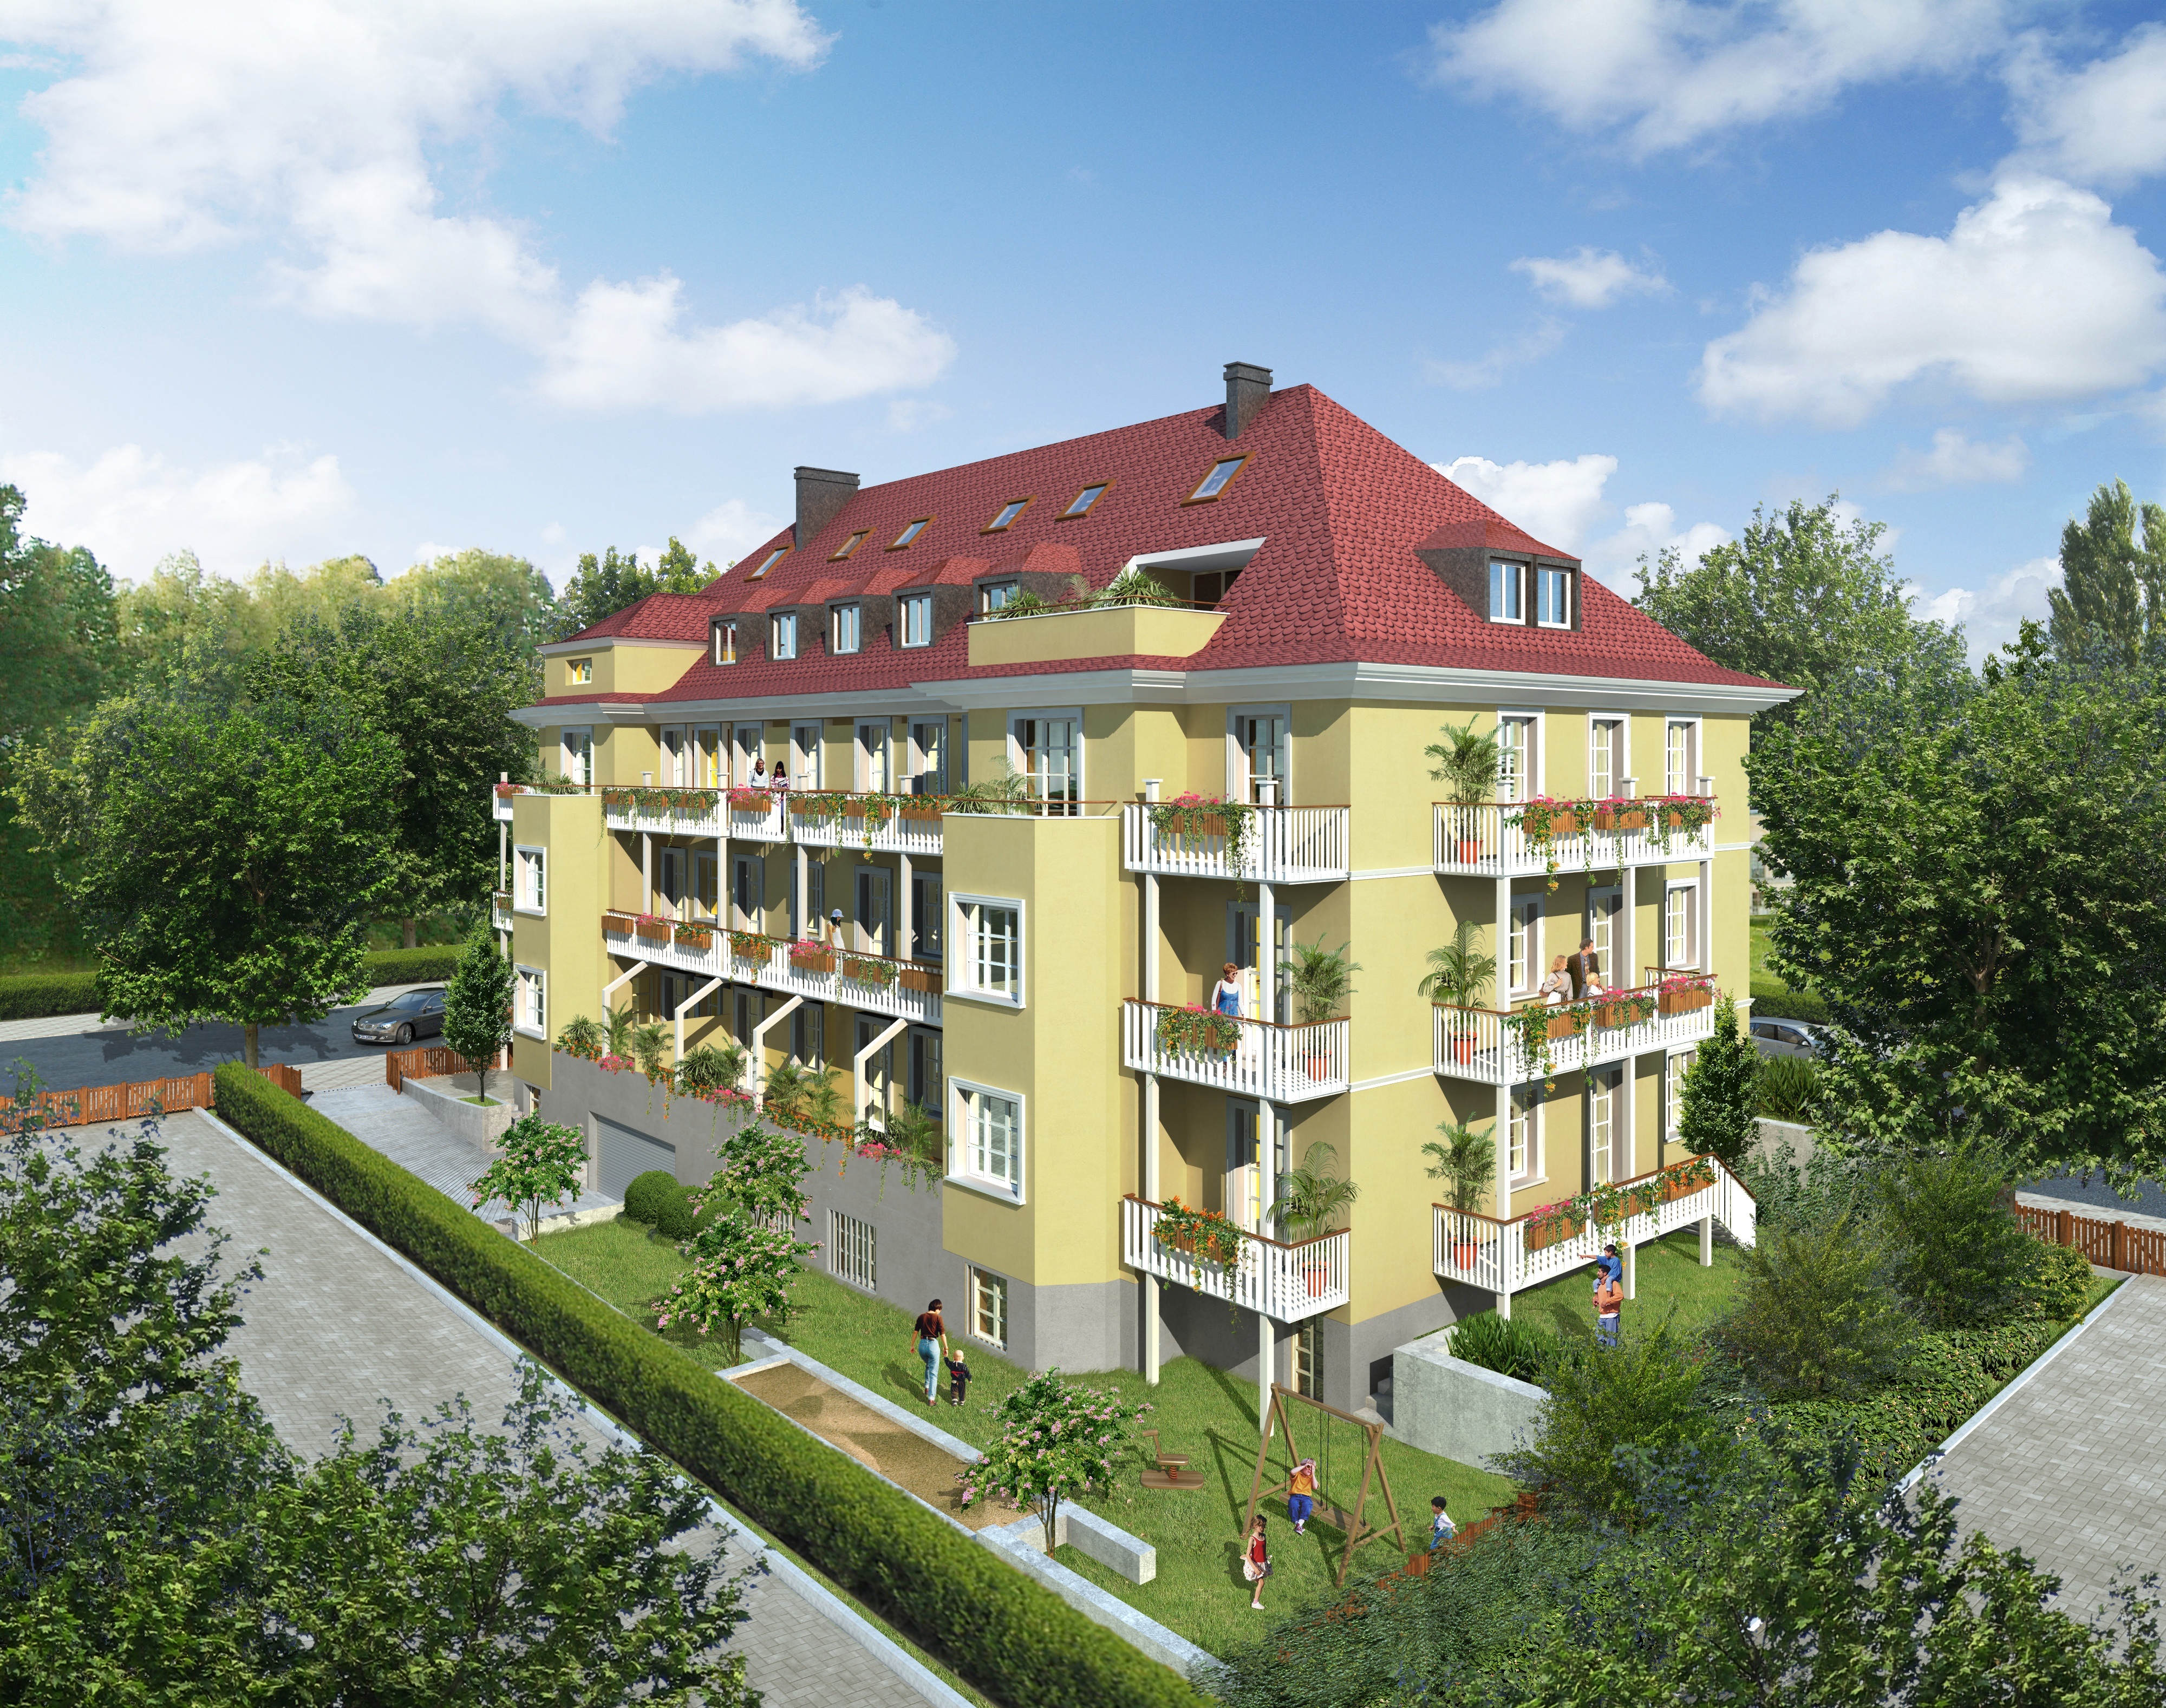
landscape, architecture, villa, mansion, house, building, home, cottage, facade, property, resort, estate, condominium, neighbourhood, real estate, visualization, cgi, rendering, visualization 3d, multi family home, residential area, architectural visualization